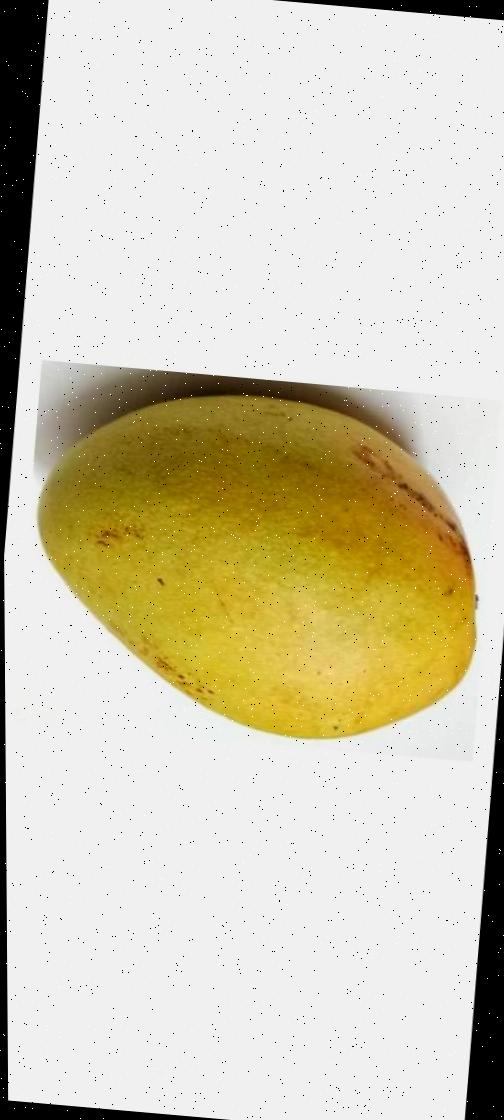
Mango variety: Bari-11